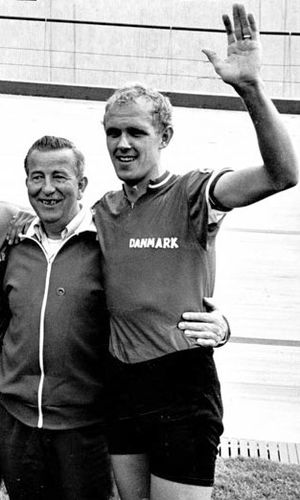
Gunnar Asmussen
Gunnar Henry Asmussen var en dansk cykelrytter, som i 1968 vandt guldmedalje ved OL i Mexico i 4000 m forfølgelsesløb for hold.